Vinmonopolet

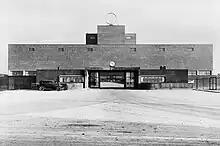
The former Vinmonopolet headquarters in Hasle, Oslo. Image believed to date from 1932.

The institution was founded in 1922 as a government-owned company as the result of trade negotiations with wine exporters, mainly in France. The ban on alcohol was lifted, and sale was allowed through outlets run by Vinmonopolet.